Long barrow

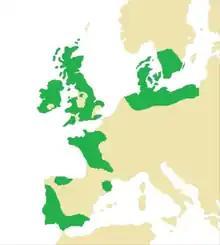
The distribution of known Early Neolithic long barrows and related funerary monuments

Across Europe, about 40,000 long barrows are known to survive from the Early Neolithic. They are found across much of Western Europe; stretching from southeast Spain up to southern Sweden and taking in the British Isles to the west. The long barrows are not the world's oldest known structures using stone—they are predated by Göbekli Tepe in modern Turkey—but they do represent the oldest widespread tradition of using stone in construction. The archaeologist Frances Lynch has described them as "the oldest built structures in Europe" to survive, while Field noted that they are the earliest monuments surviving in Britain. Although found across this large area, they can be subdivided into clear regionalised traditions based on architectural differences.